George Merry (rugby union)

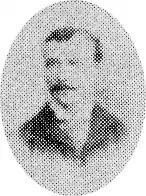

George Alexander Merry (3 March 1869 – 2 May 1917) was a South African international rugby union player who played as a forward.